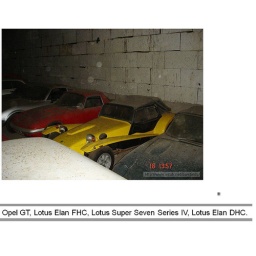
All cars were found in a Portugal barn that had been welded shut. for years.